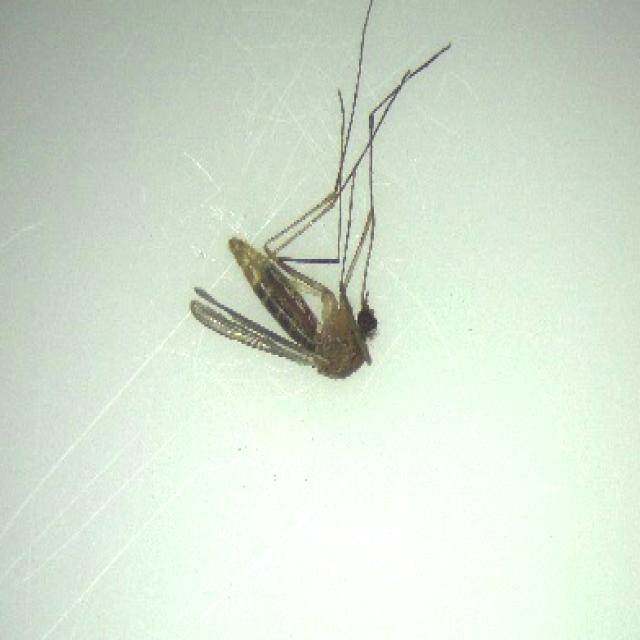
Species: culex_pipiens